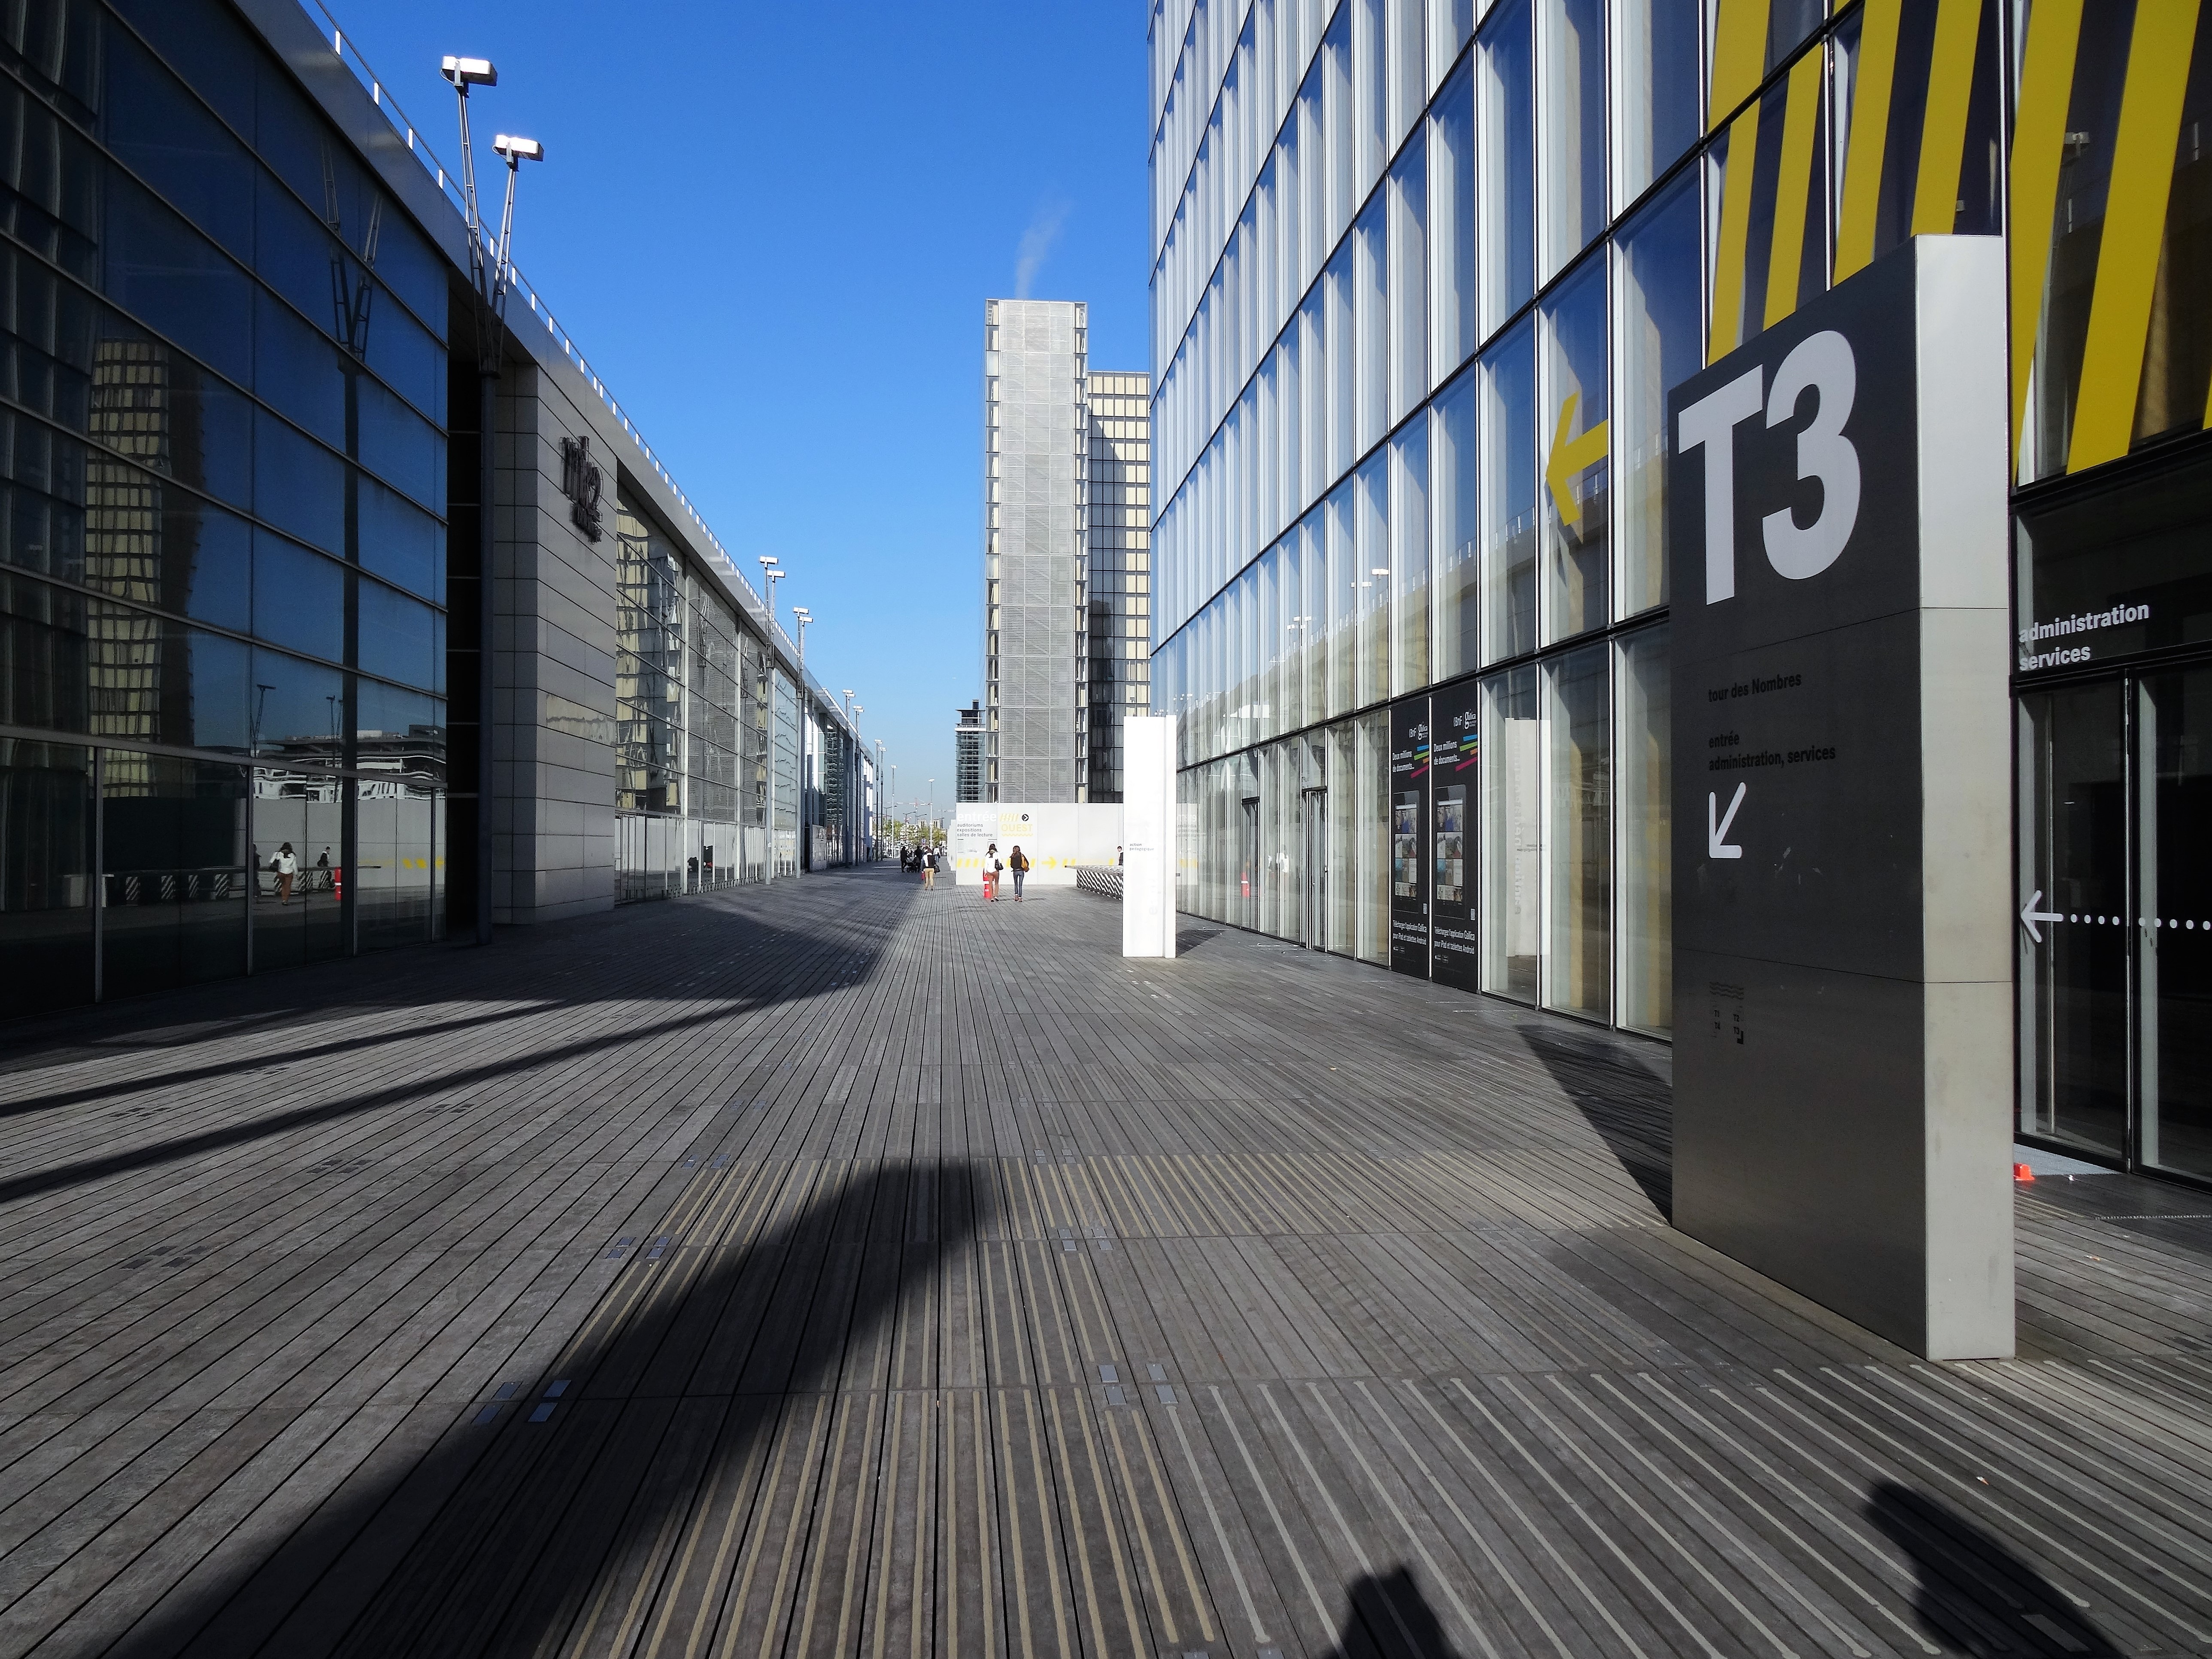
pedestrian, architecture, road, street, city, paris, cityscape, downtown, transport, vehicle, facade, lane, public transport, infrastructure, biblioth que nationale de france, fran ois mitterrand site, dominique perrault, urban area, metropolitan area